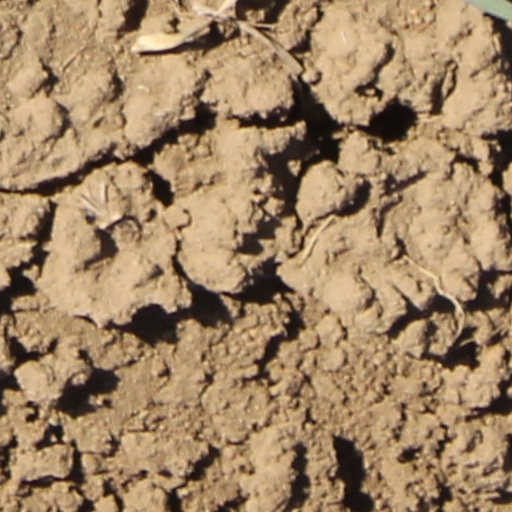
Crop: wheat